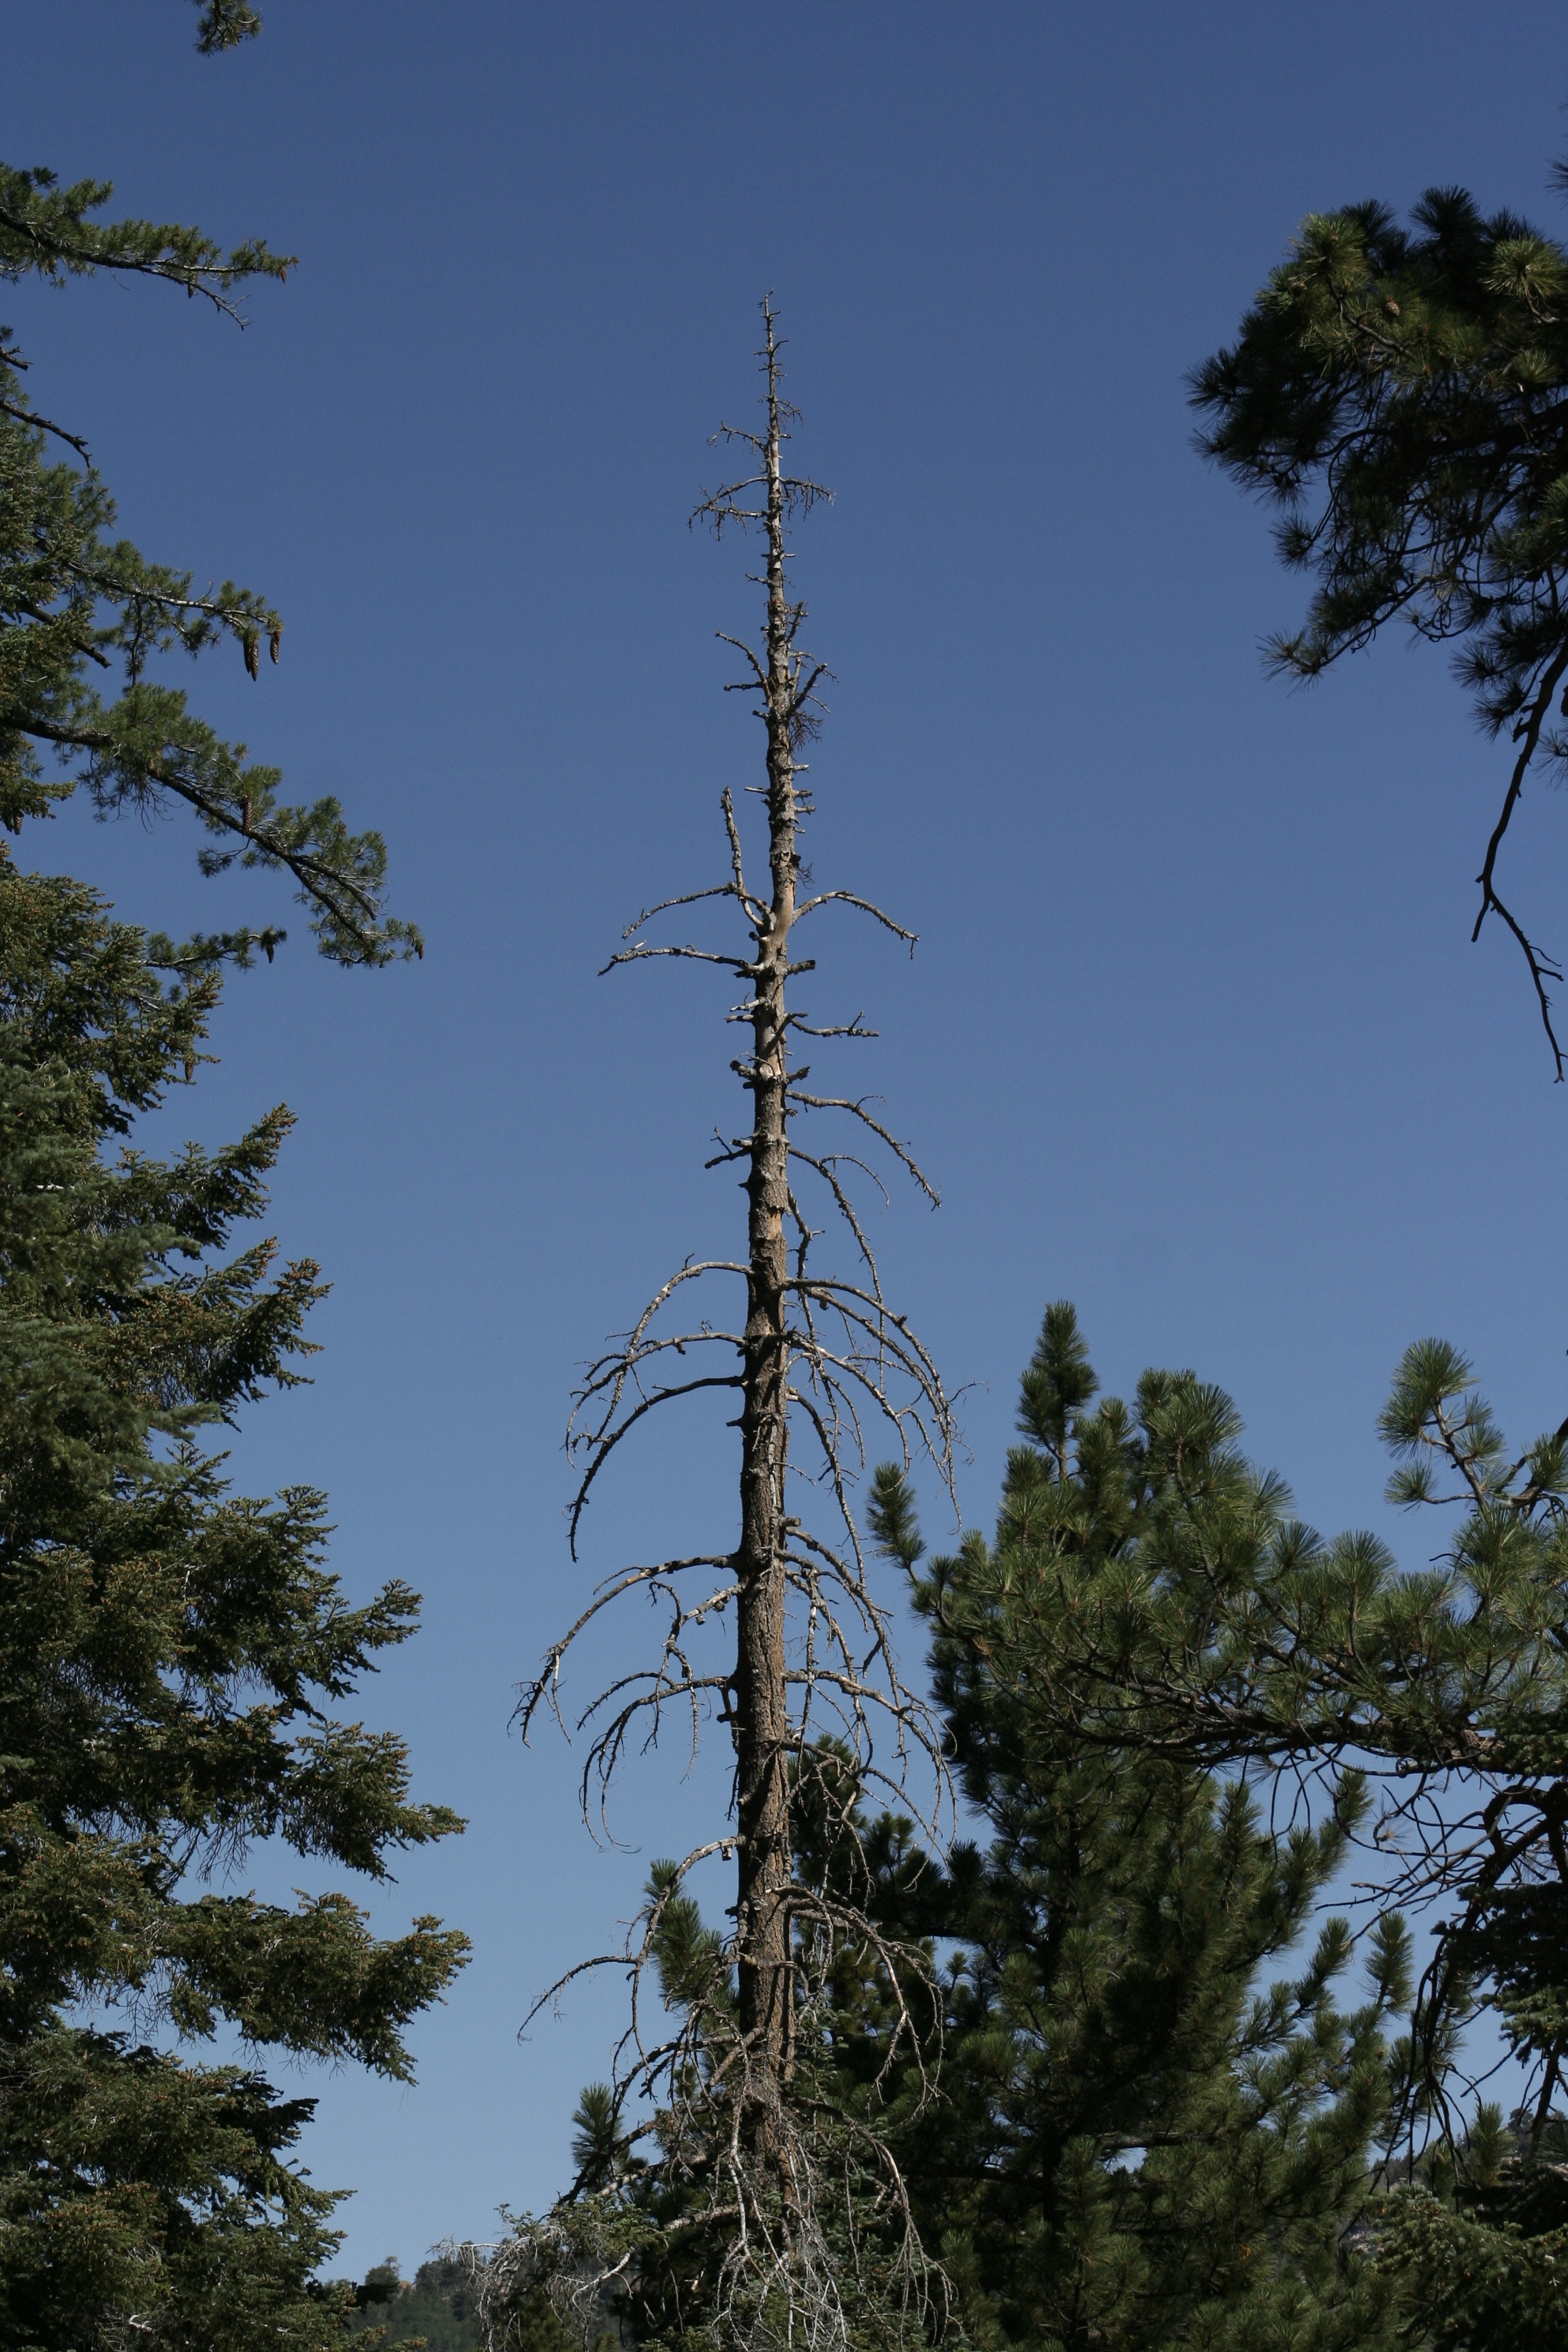
tree, nature, forest, branch, plant, sky, leaf, flower, wind, environment, botany, dead, flora, ecology, conifer, spruce, larch, ecosystem, sick, biome, woody plant, land plant, arecales